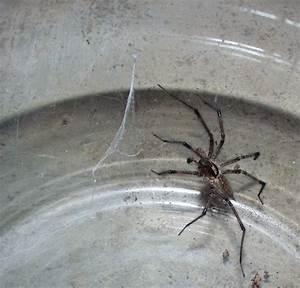
spider